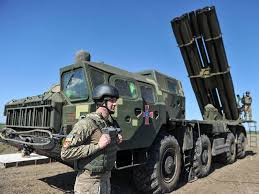
Label: BM-30